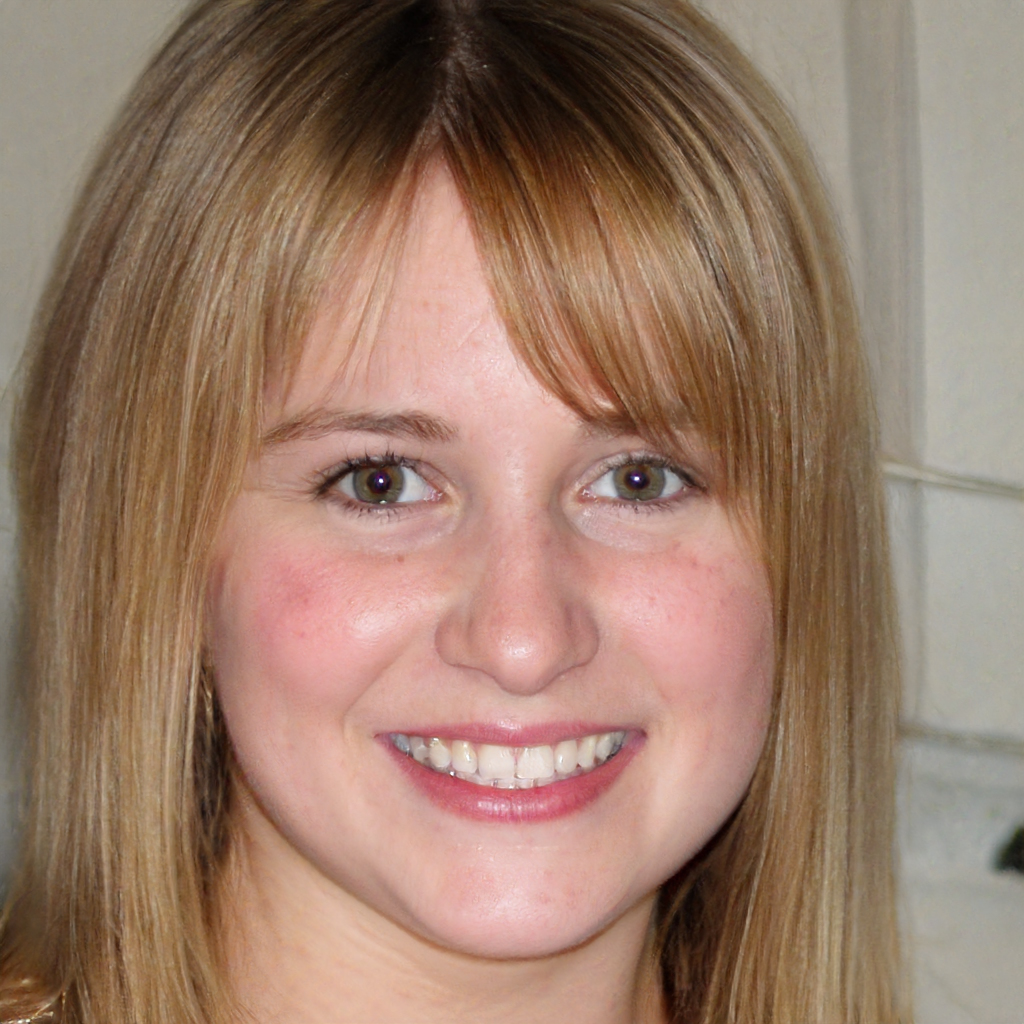
Label: Colored